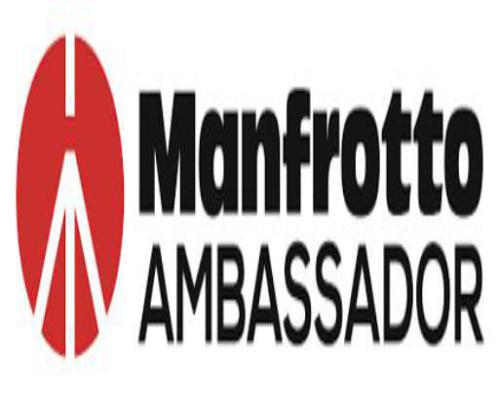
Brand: manfrotto
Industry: Electronic